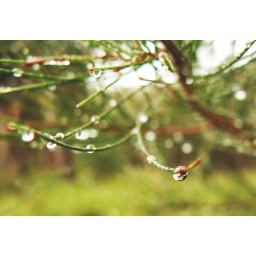
droplets of water hanging by a thread on a casuarina tree